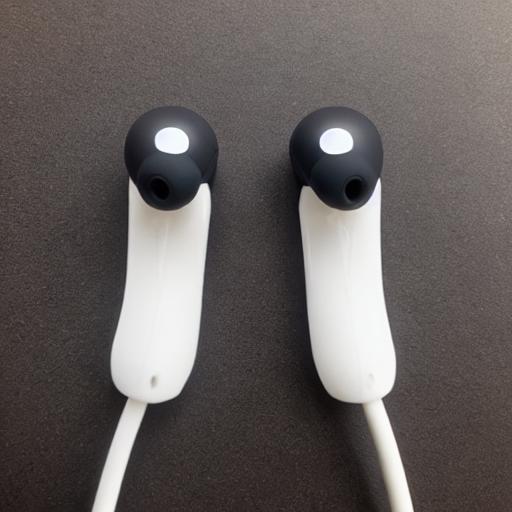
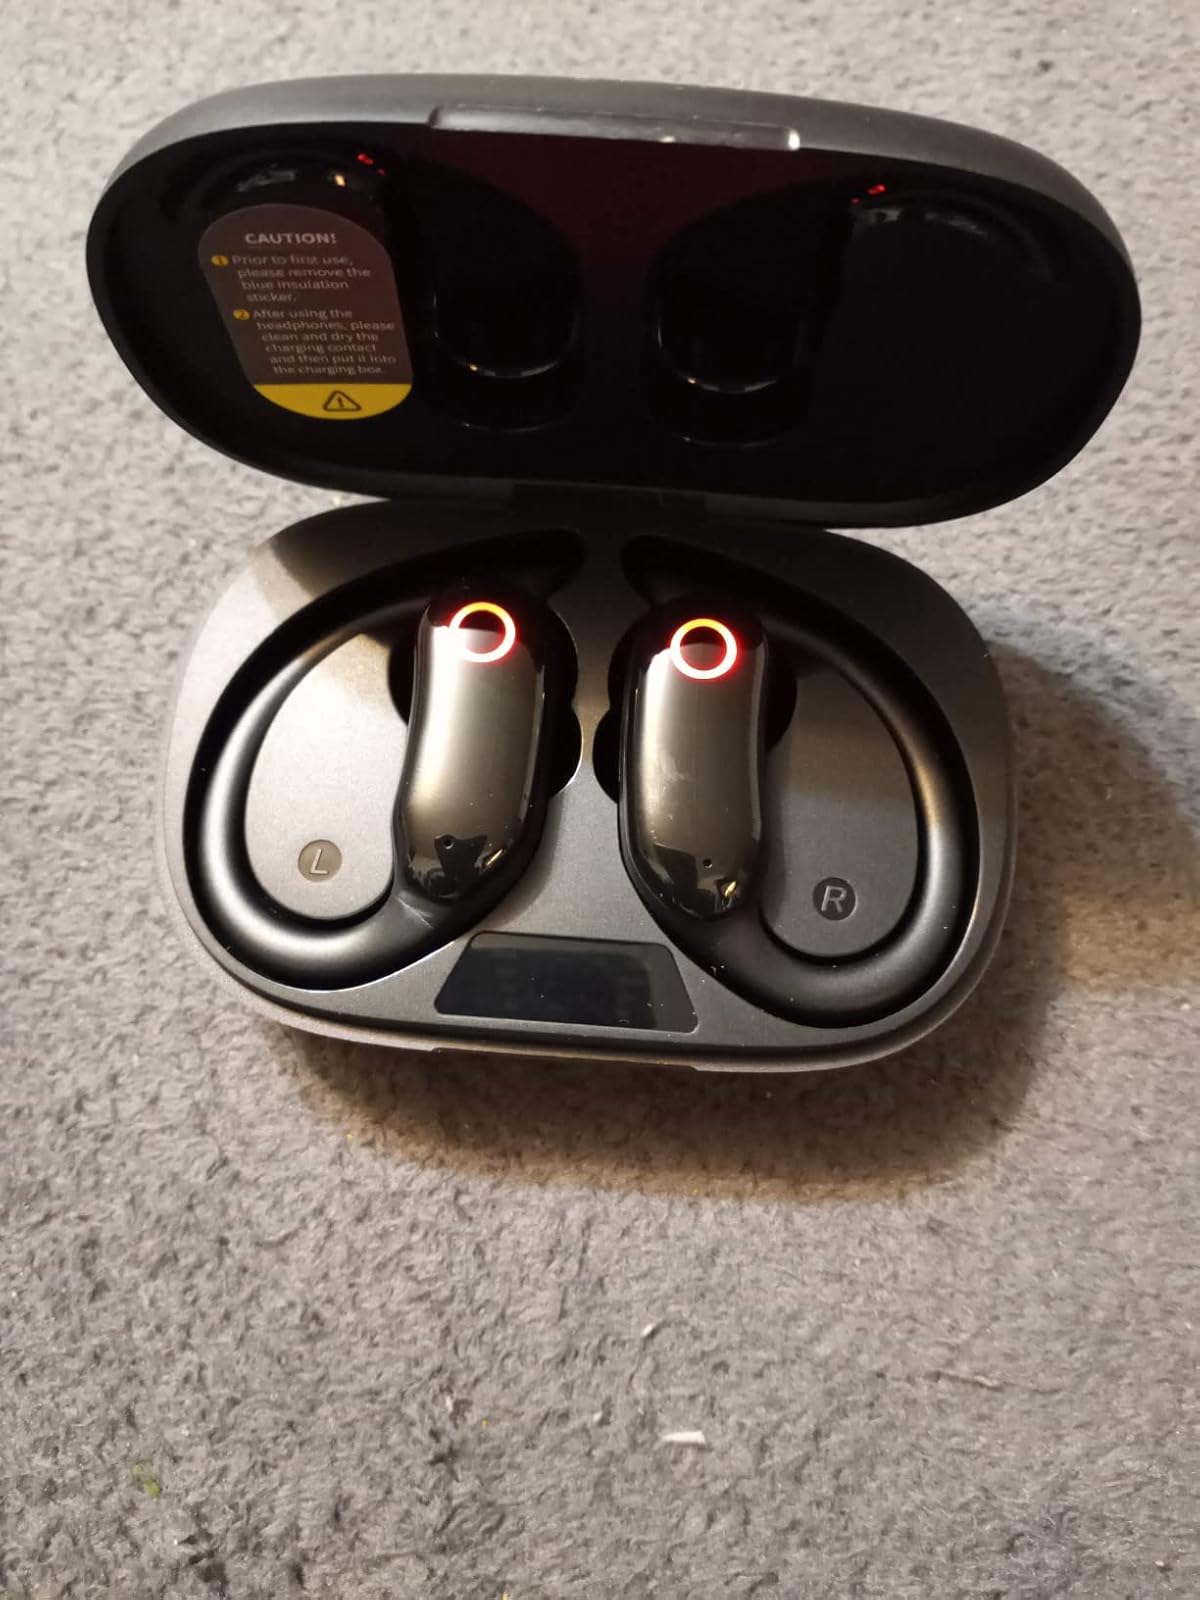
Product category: earbuds
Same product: no